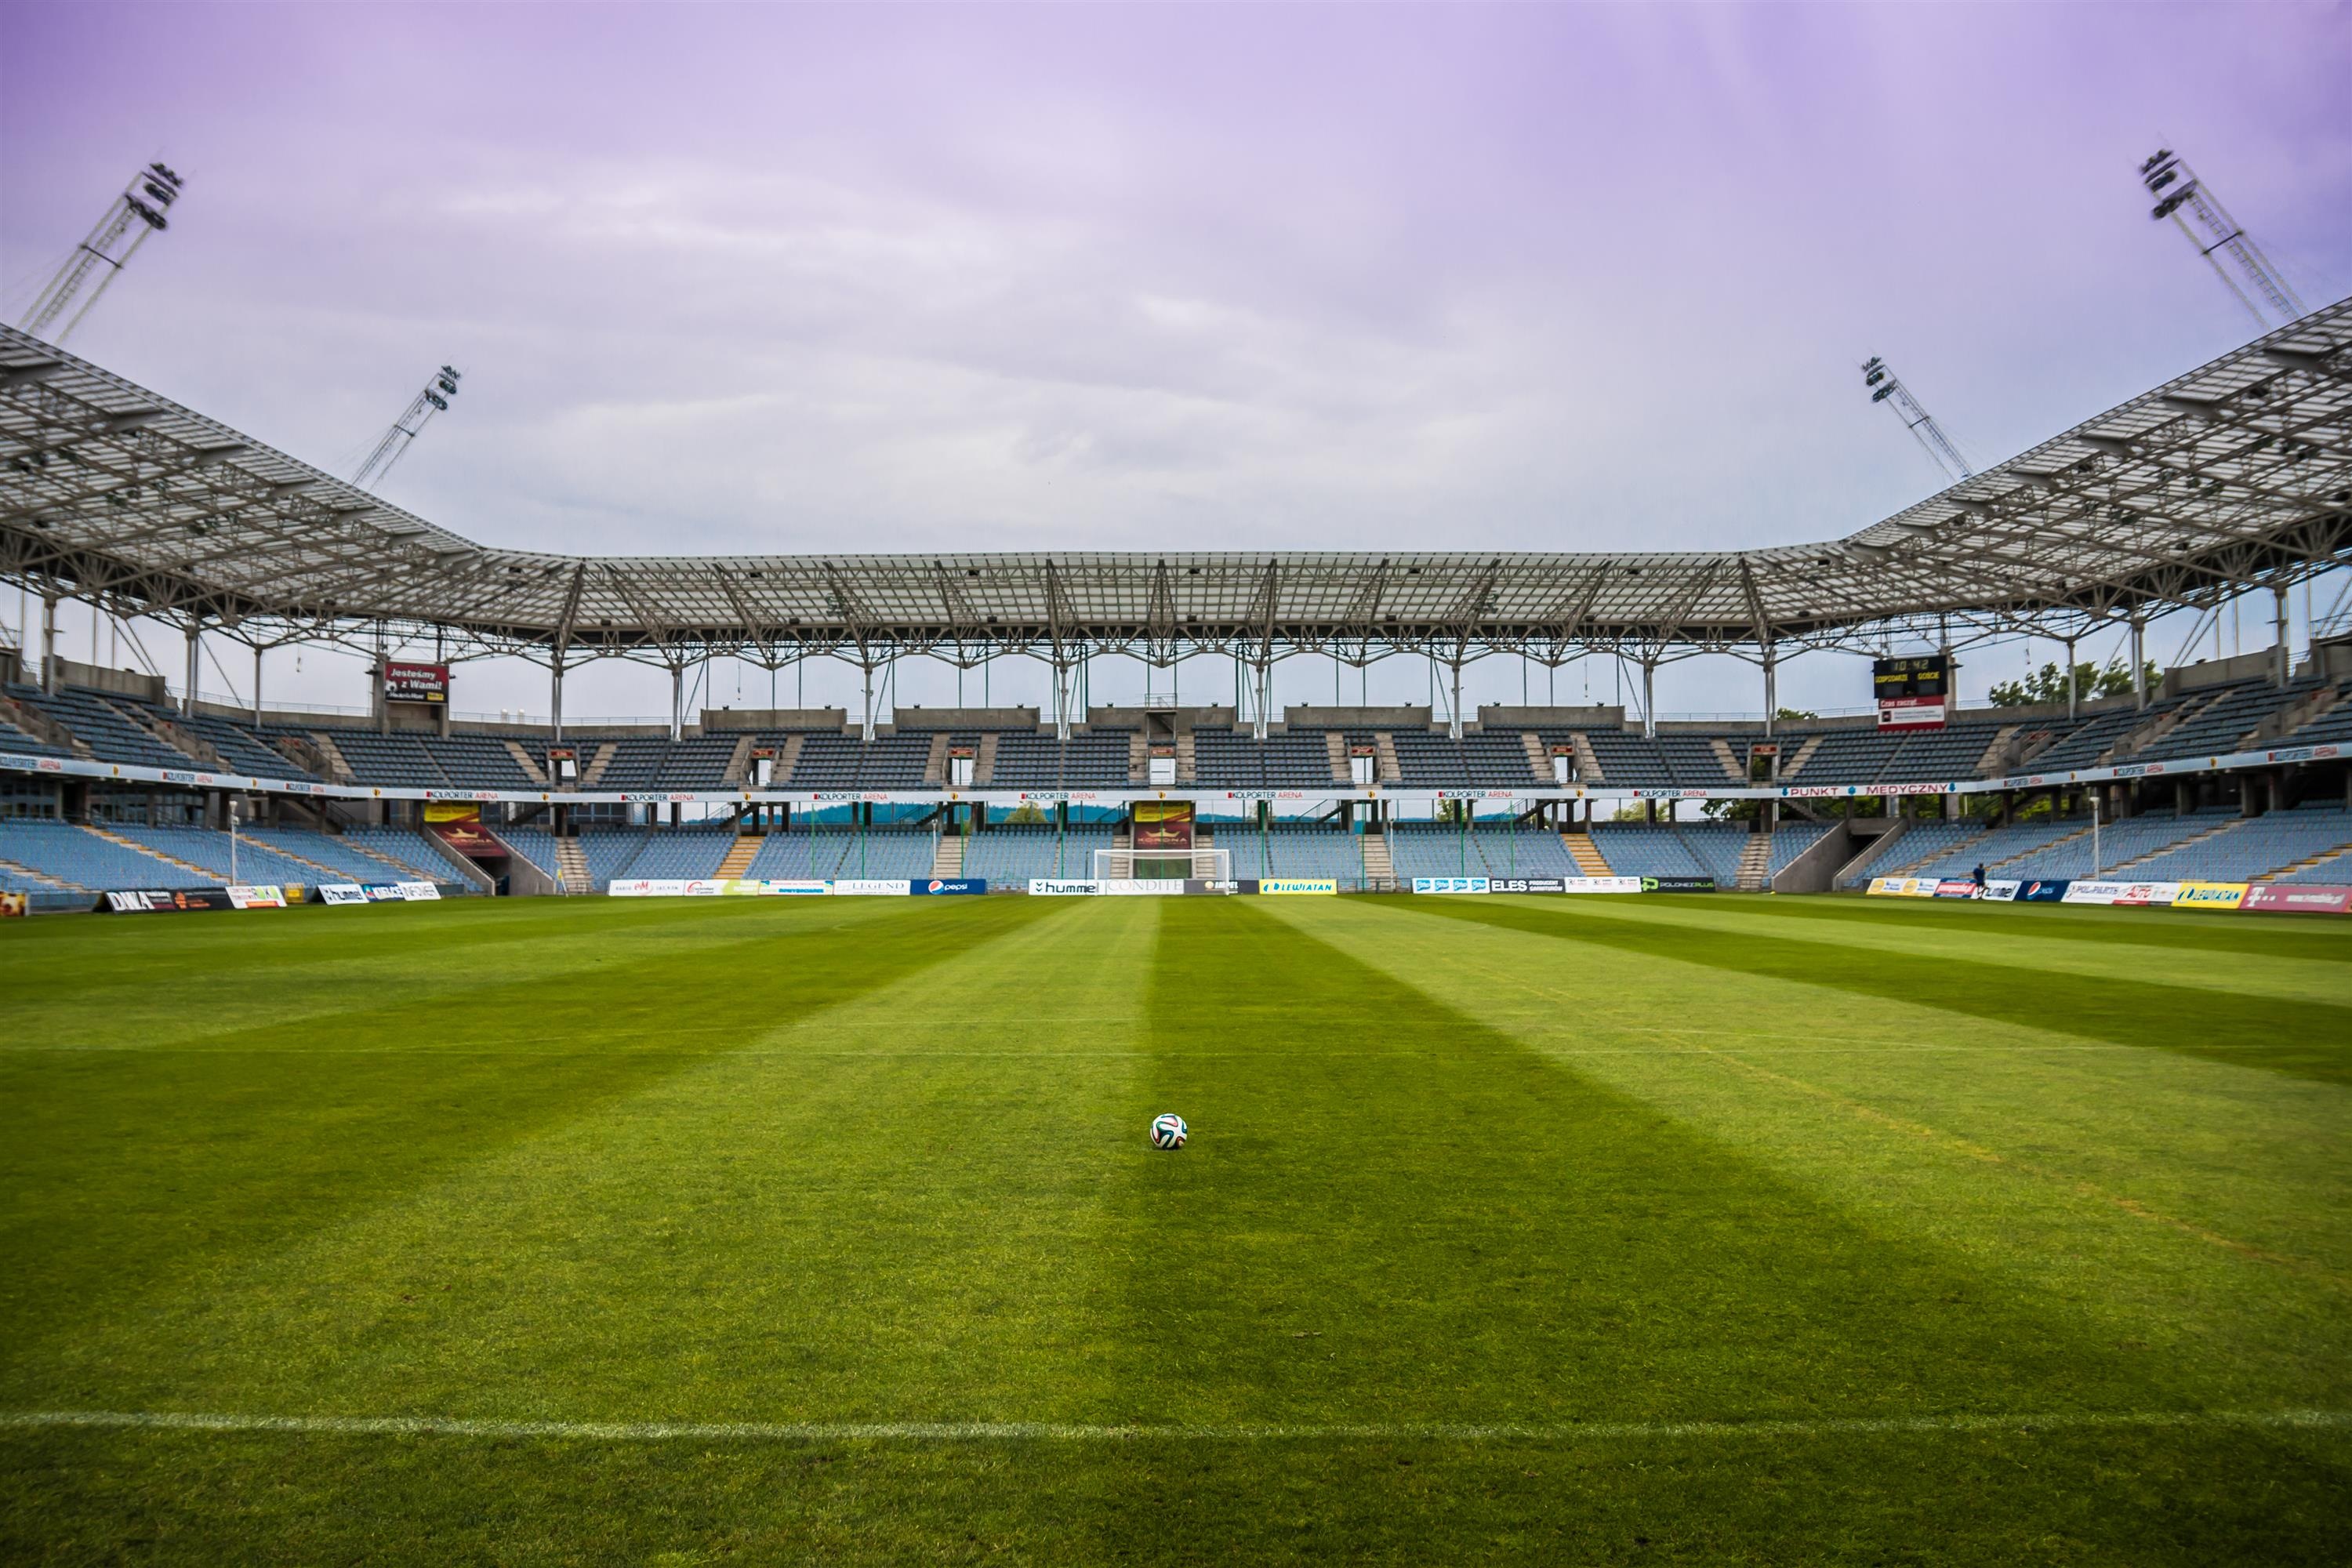
grass, structure, sport, game, soccer, football, stadium, player, baseball field, arena, sports, match, stadion, the pitch, the ball, baseball park, geographical feature, atmosphere of earth, sport venue, soccer specific stadium